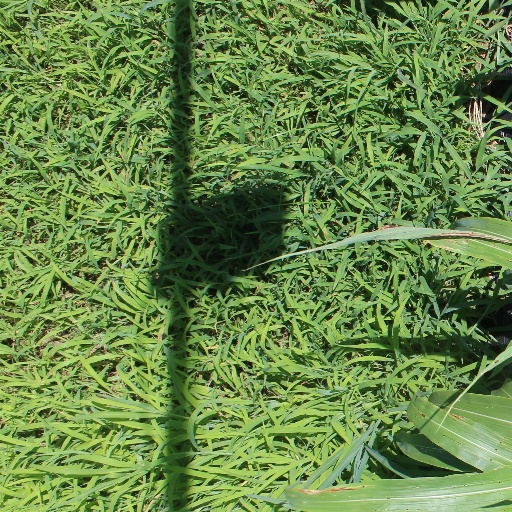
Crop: sorghum